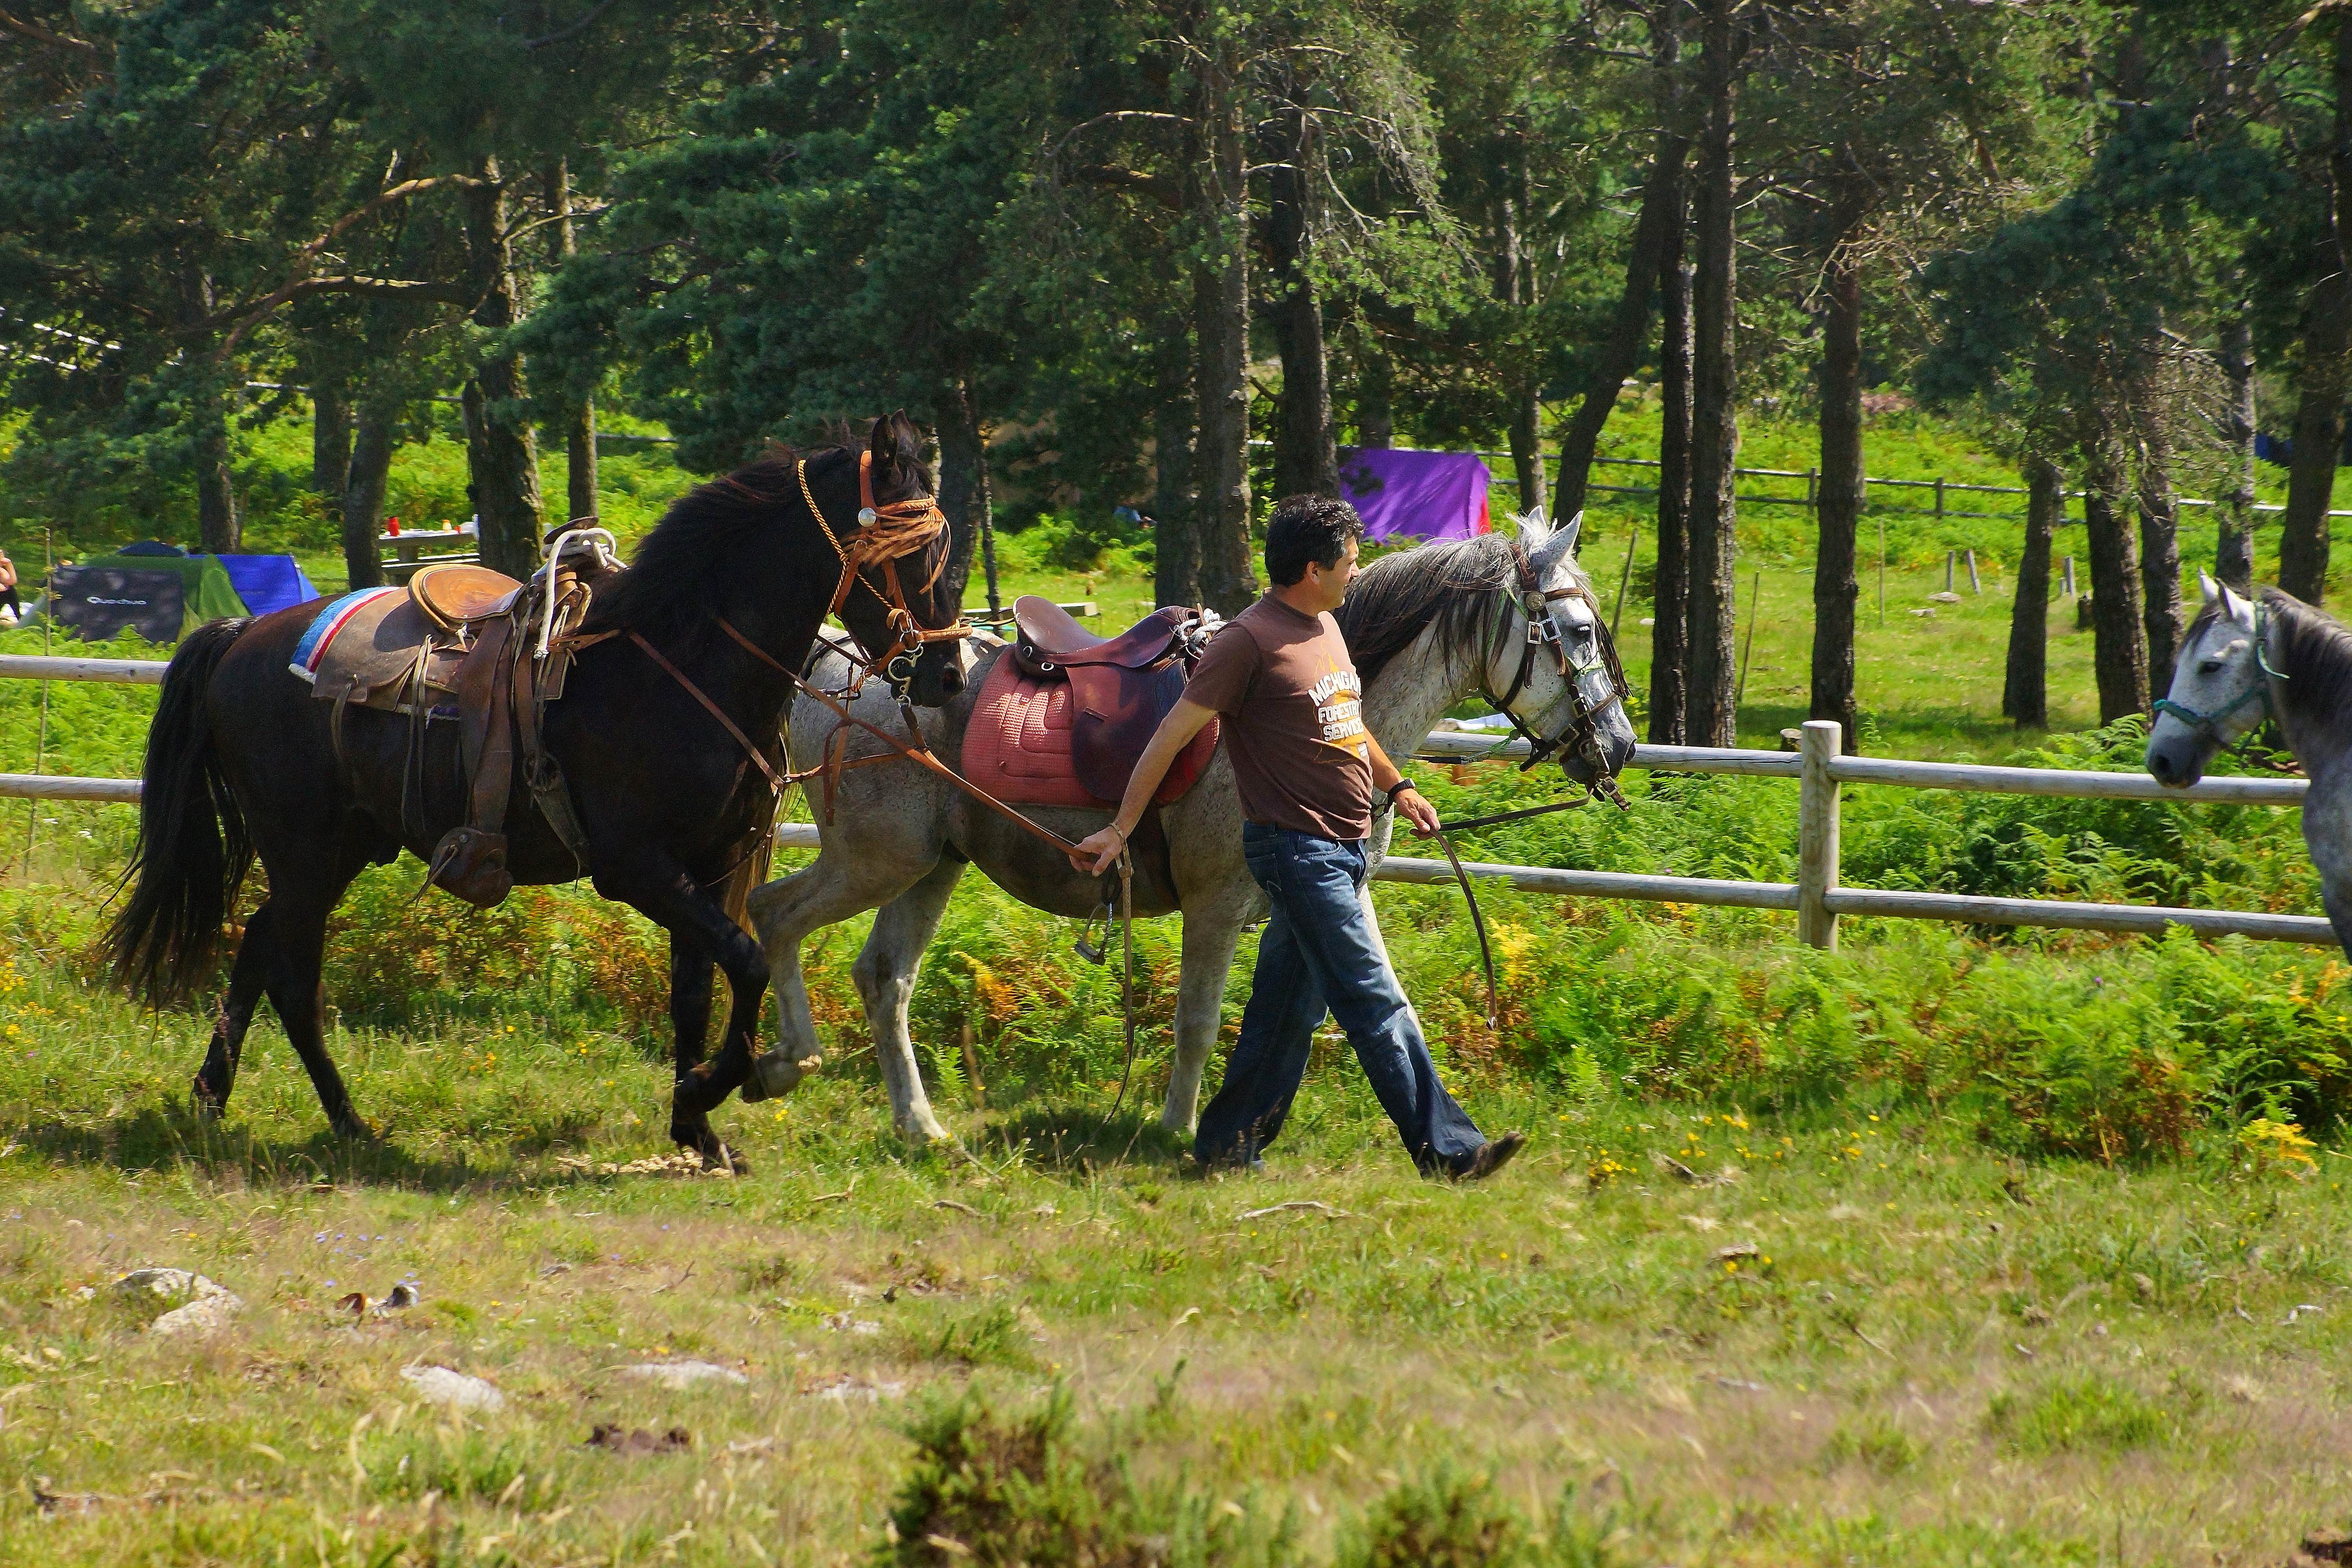
landscape, pasture, horse, spain, galicia, pontevedra, paisajes, espana, ggl1, gaby1, alama, sonyslta77v, tamron55200, romer a, santamari a, pack animal, eventing, trail riding, horse like mammal